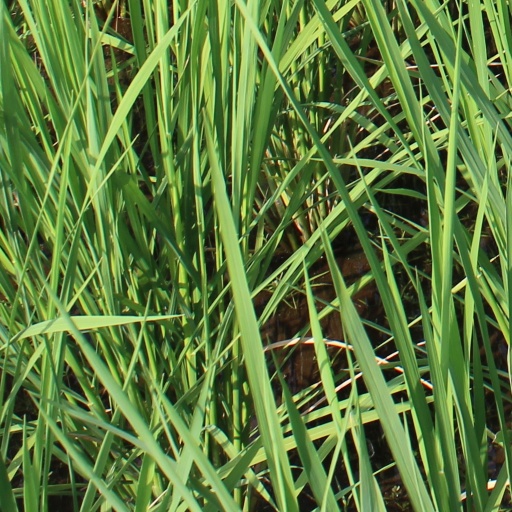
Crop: rice